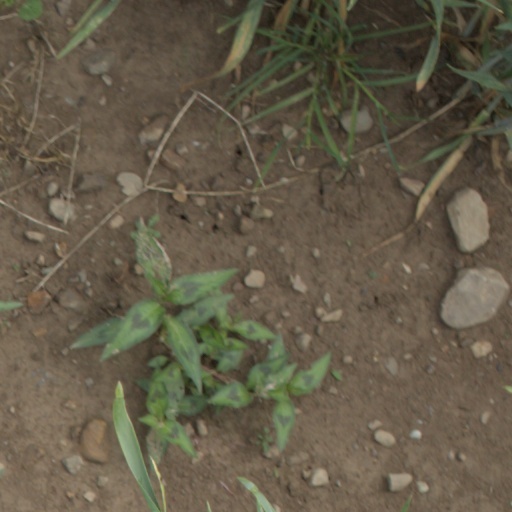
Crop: wheat